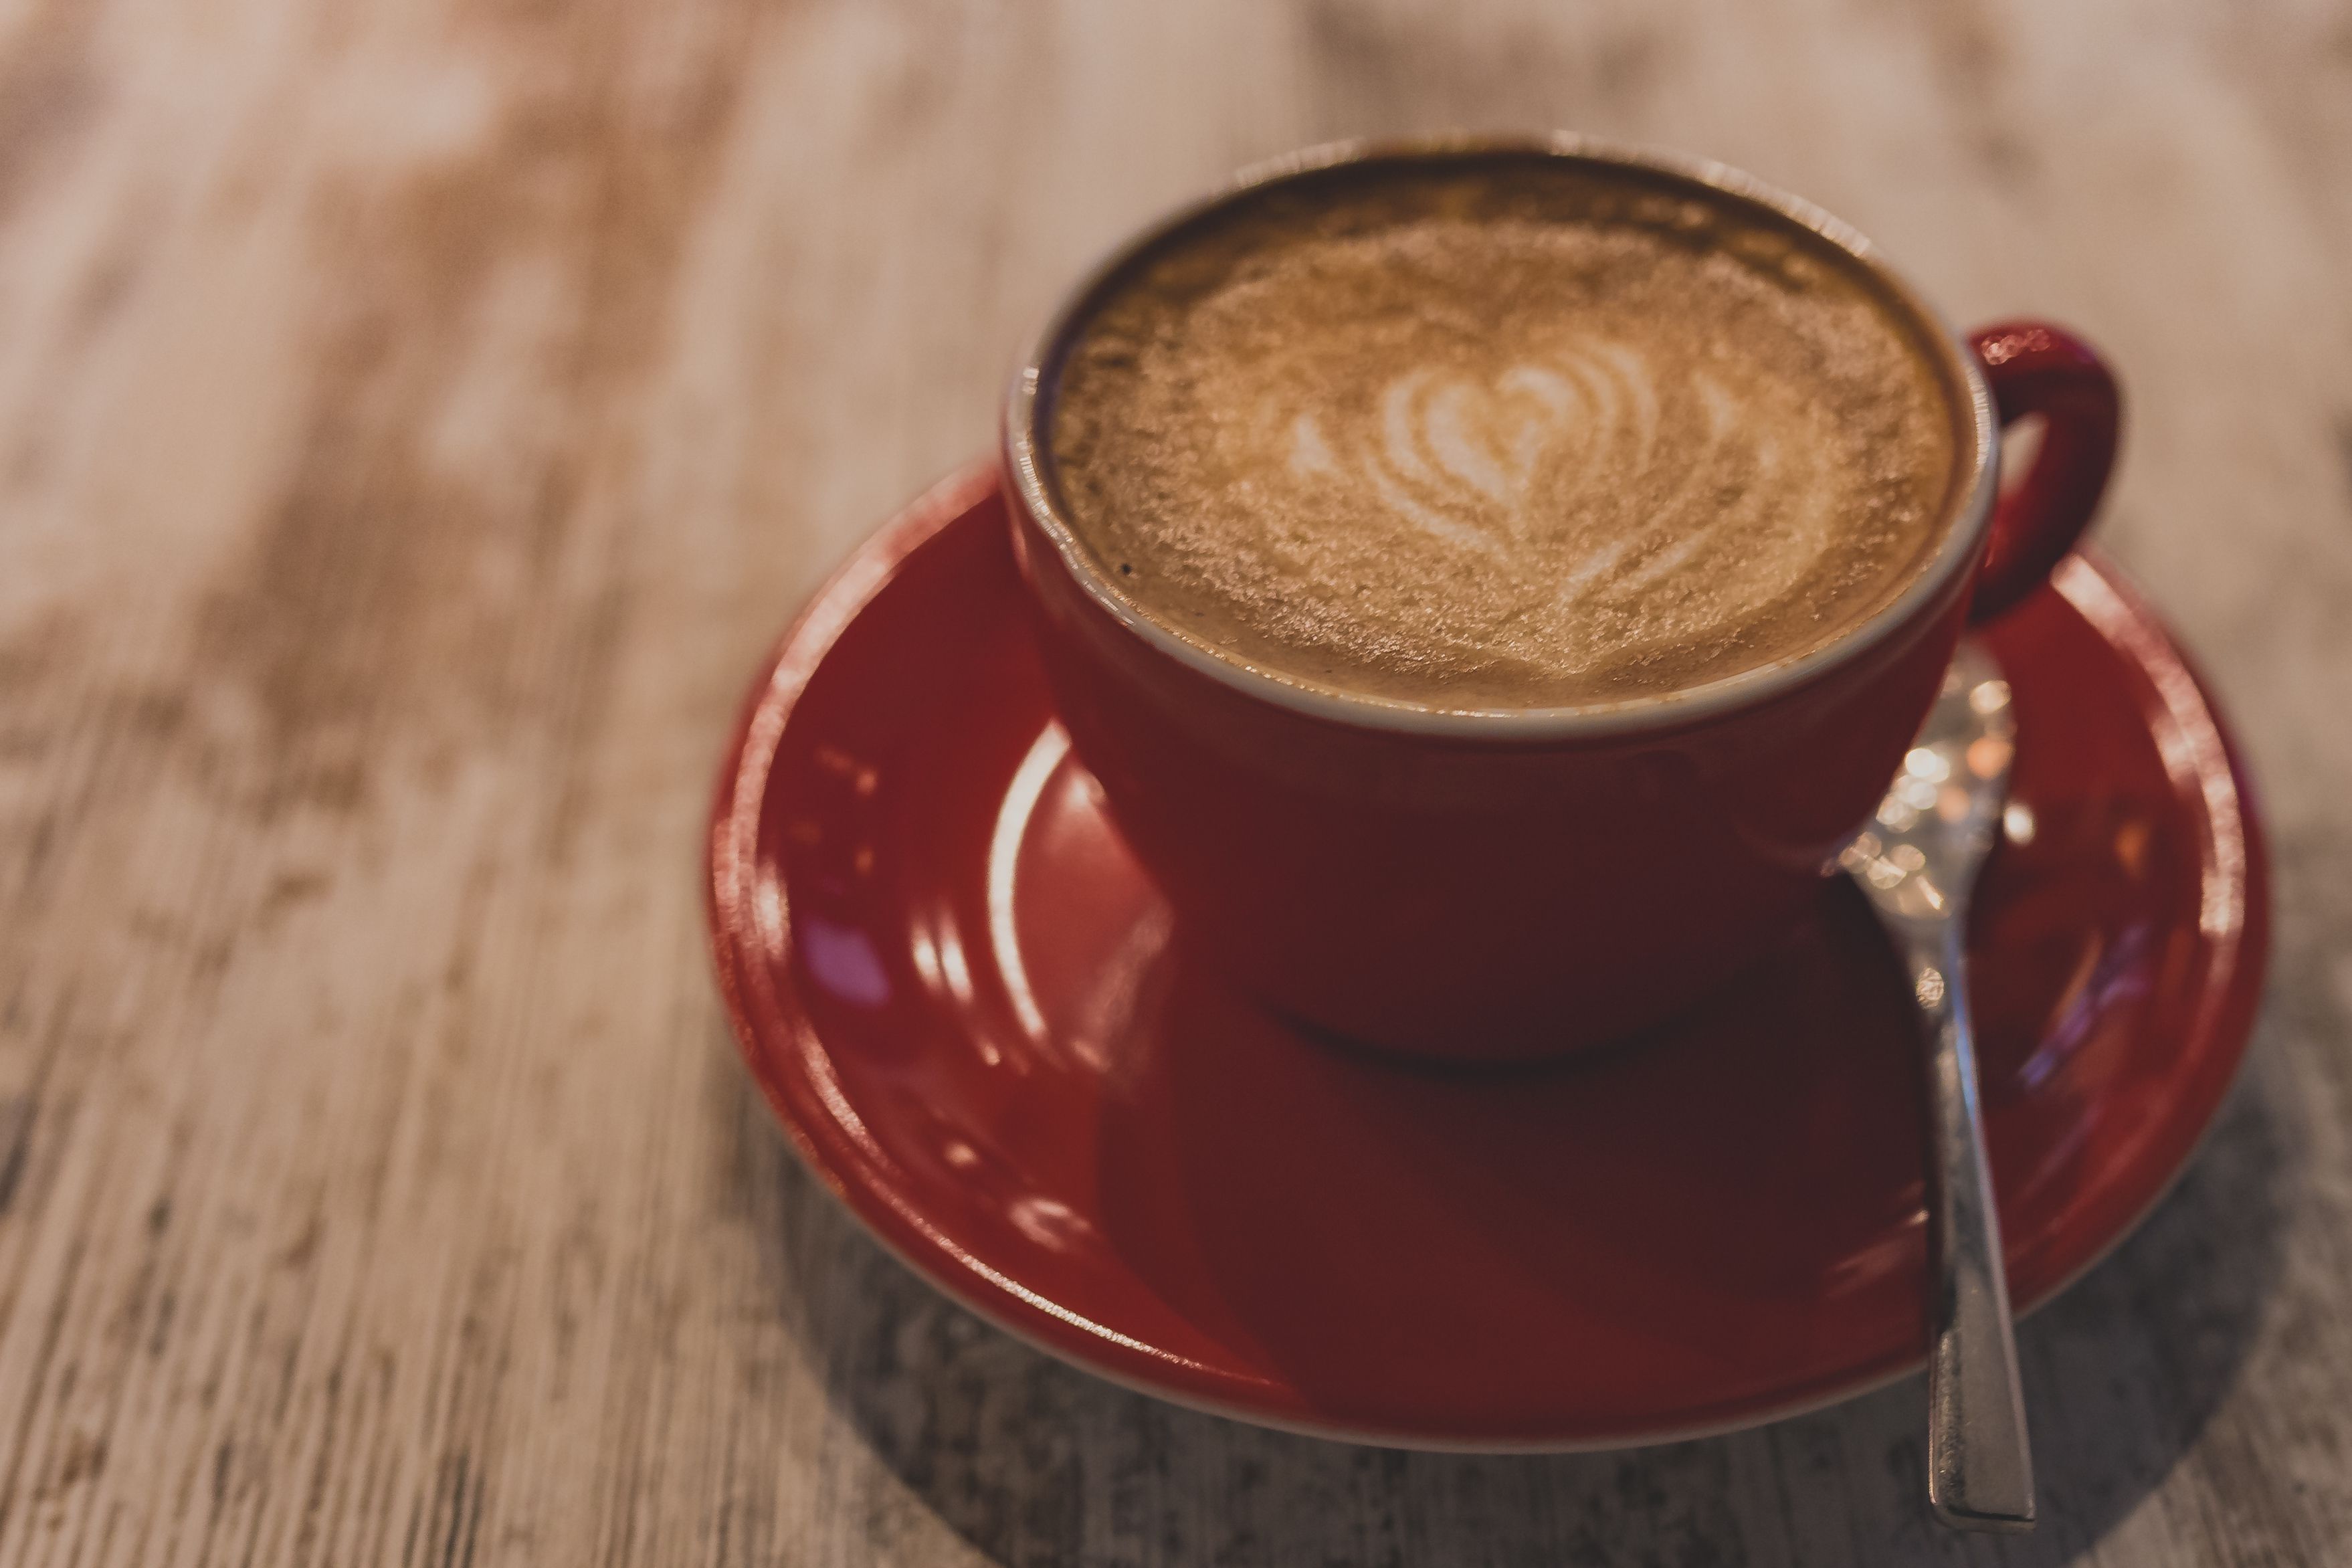
cortado, cup, coffee, caffeine, coffee cup, cappuccino, latte, drink, cafe au lait, marocchino, espresso, white coffee, caff macchiato, ristretto, flat white, cuban espresso, Single origin coffee, coffee milk, Java coffee, wiener melange, wood, salep, instant coffee, food, serveware, cafe, mocaccino, champurrado, caff americano, saucer, hot chocolate, ipoh white coffee, tableware, indian filter coffee, turkish coffee, non alcoholic beverage, drinkware